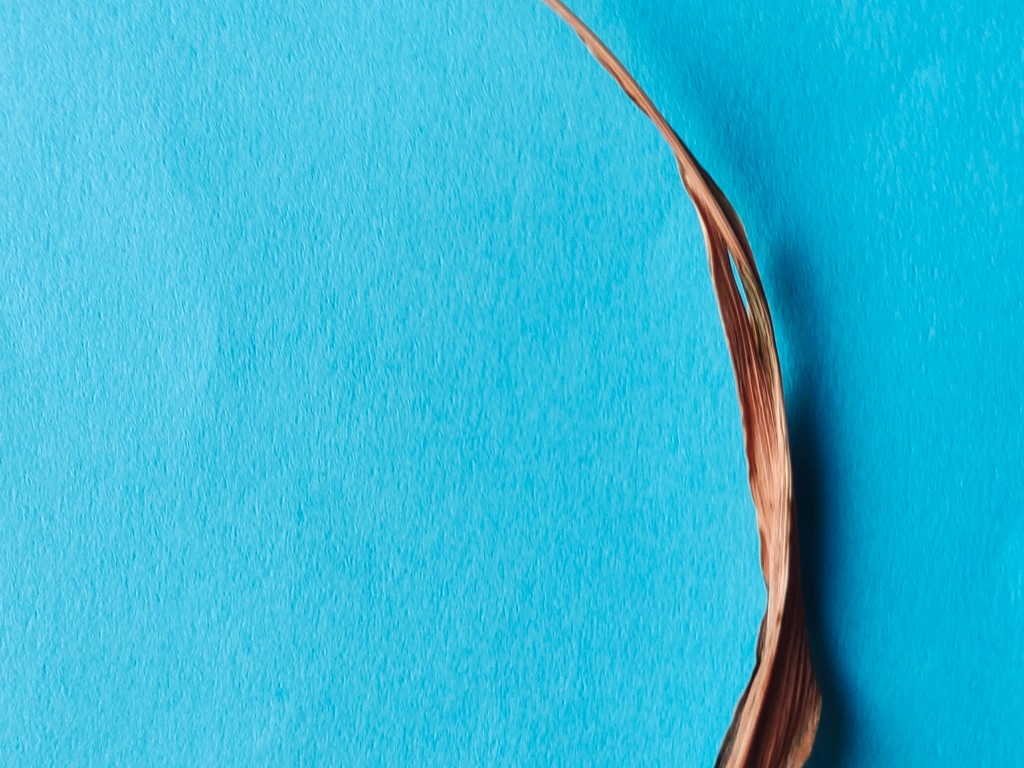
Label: Dried